Fiji Infantry Regiment

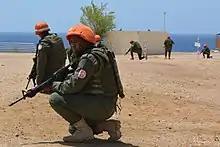
Fijian soldiers attached to MFO during a mass-casualty exercise with the US military

With the US entrance to the war, the US sought a forward training area and resupply base to serve as a potential line of defense against the Japanese sweep through the Pacific. Fiji geographically and logistically was the best location. In June 1942, the 37th Division in its entirety had established a base of operations throughout Fiji. With the arrival of US forces, it was decided to relieve the NZDF and place the Fiji Defense Force under US control. The shift of power was completed on June 30. The Fiji Defense Force saw extensive use throughout the war, and after the Solomon Islands Campaign the demobilization of Fiji Forces was announced on September 1, 1945. During the war, one member of the regiment, Sefanaia Sukanaivalu, received the Victoria Cross, the highest military decoration of the Commonwealth for his actions during the fighting on Bougainville.